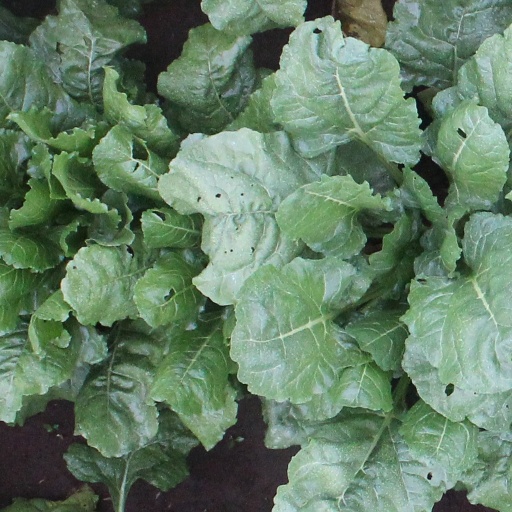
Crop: sugar beet